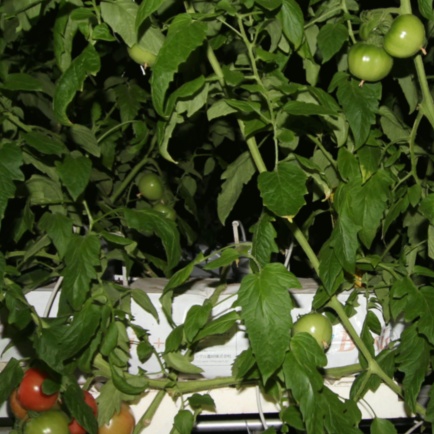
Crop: tomato